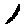
Label: 1